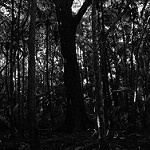
Label: forest